Spanish missions in California

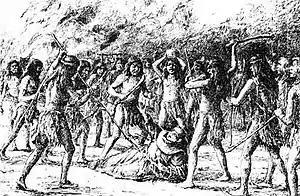
An illustration depicts the death of the Rev. Luís Jayme by angry locals at Mission San Diego de Alcalá, November 4, 1775. The independence uprising was the first of a dozen similar incidents that took place in Alta California during the Mission Period; however, most rebellions tended to be localized and short-lived due to the Spaniards' superior weaponry (native resistance more often took the form of non-cooperation (in forced labor), return to their homelands (desertion of forced relocation), and raids on mission livestock).

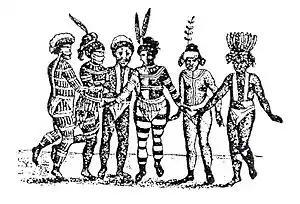
Georg von Langsdorff, an early visitor to California, sketched a group of "Costeño" dancers at Mission San José in 1806. "The hair of these people is very coarse, thick, and stands erect; in some it is powdered with down feathers," Langsdorff noted. "Their bodies are fantastically painted with charcoal dust, red clay, and chalk. The foremost dancer is ornamented all over with down feathers, which gives him a monkey-like appearance; the hindermost has had the whimsical idea of painting his body to imitate the uniform of a Spanish soldier, with his boots, stockings, breeches, and upper garments."

In addition to the "presidio" (royal fort) and "pueblo" (town), the "misión" was one of the three major agencies employed by the Spanish sovereign to extend its borders and consolidate its colonial territories. "Asistencias" ("satellite" or "sub" missions, sometimes referred to as "contributing chapels") were small-scale missions that regularly conducted Mass on days of obligation but lacked a resident priest; as with the missions, these settlements were typically established in areas with high concentrations of potential native converts. The Spanish Californians had never strayed from the coast when establishing their settlements; Mission Nuestra Señora de la Soledad was located farthest inland, being only some thirty miles (48 kilometers) from the shore. Each frontier station was forced to be self-supporting, as existing means of supply were inadequate to maintain a colony of any size. California was months away from the nearest base in colonized Mexico, and the cargo ships of the day were too small to carry more than a few months' rations in their holds. To sustain a mission, the "padres" required converted Native Americans, called "neophytes", to cultivate crops and tend livestock in the volume needed to support a fair-sized establishment. The scarcity of imported materials, together with a lack of skilled laborers, compelled the missionaries to employ simple building materials and methods in the construction of mission structures.